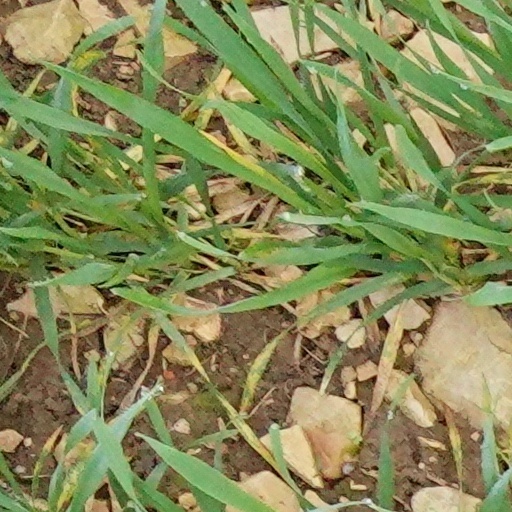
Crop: wheat